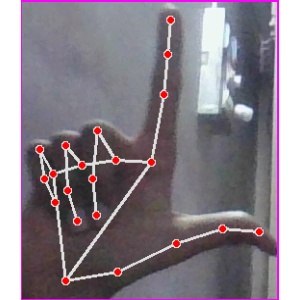
अक्षर: ल